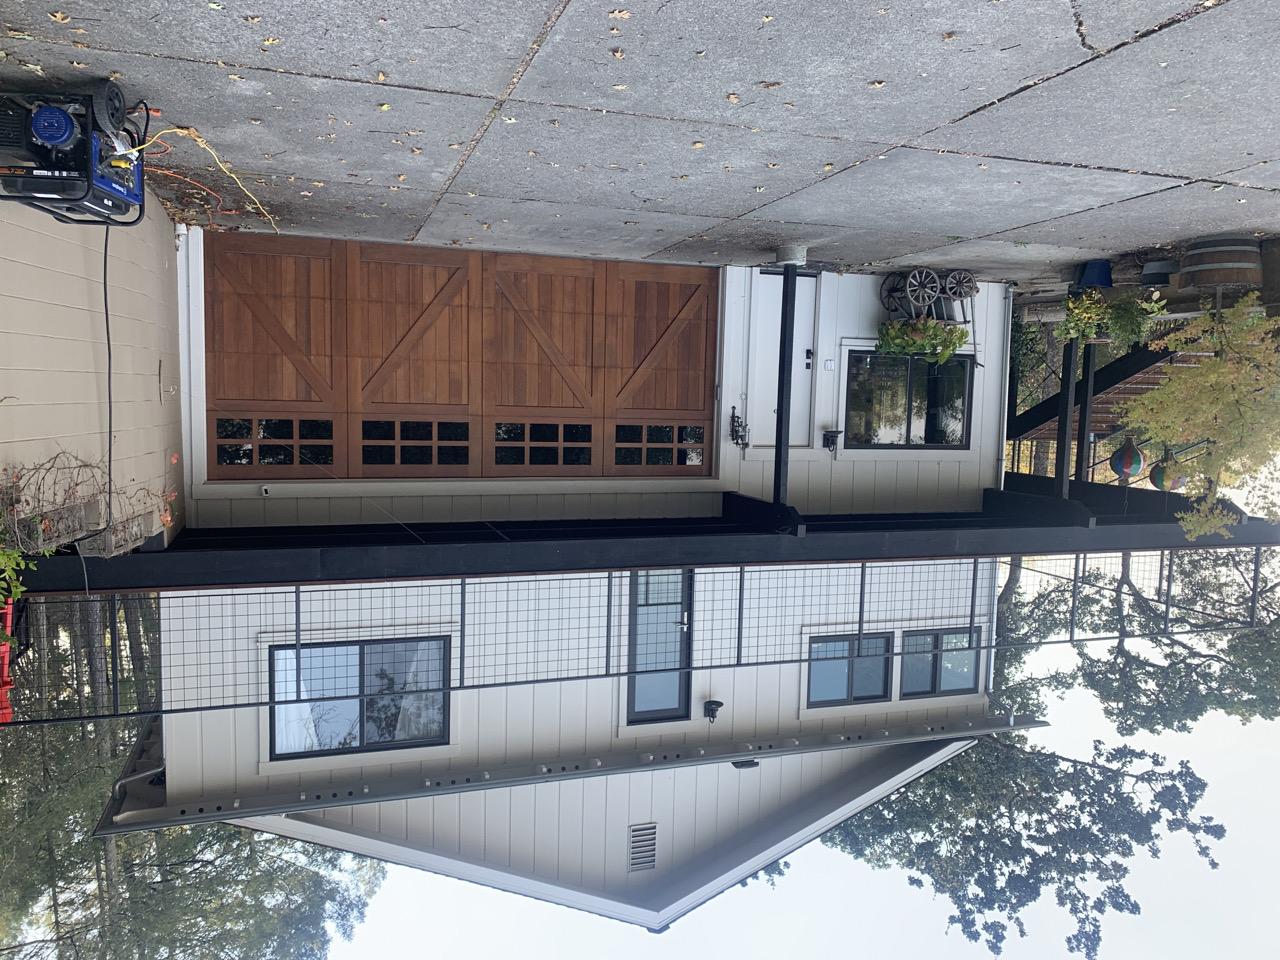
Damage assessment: no_damage